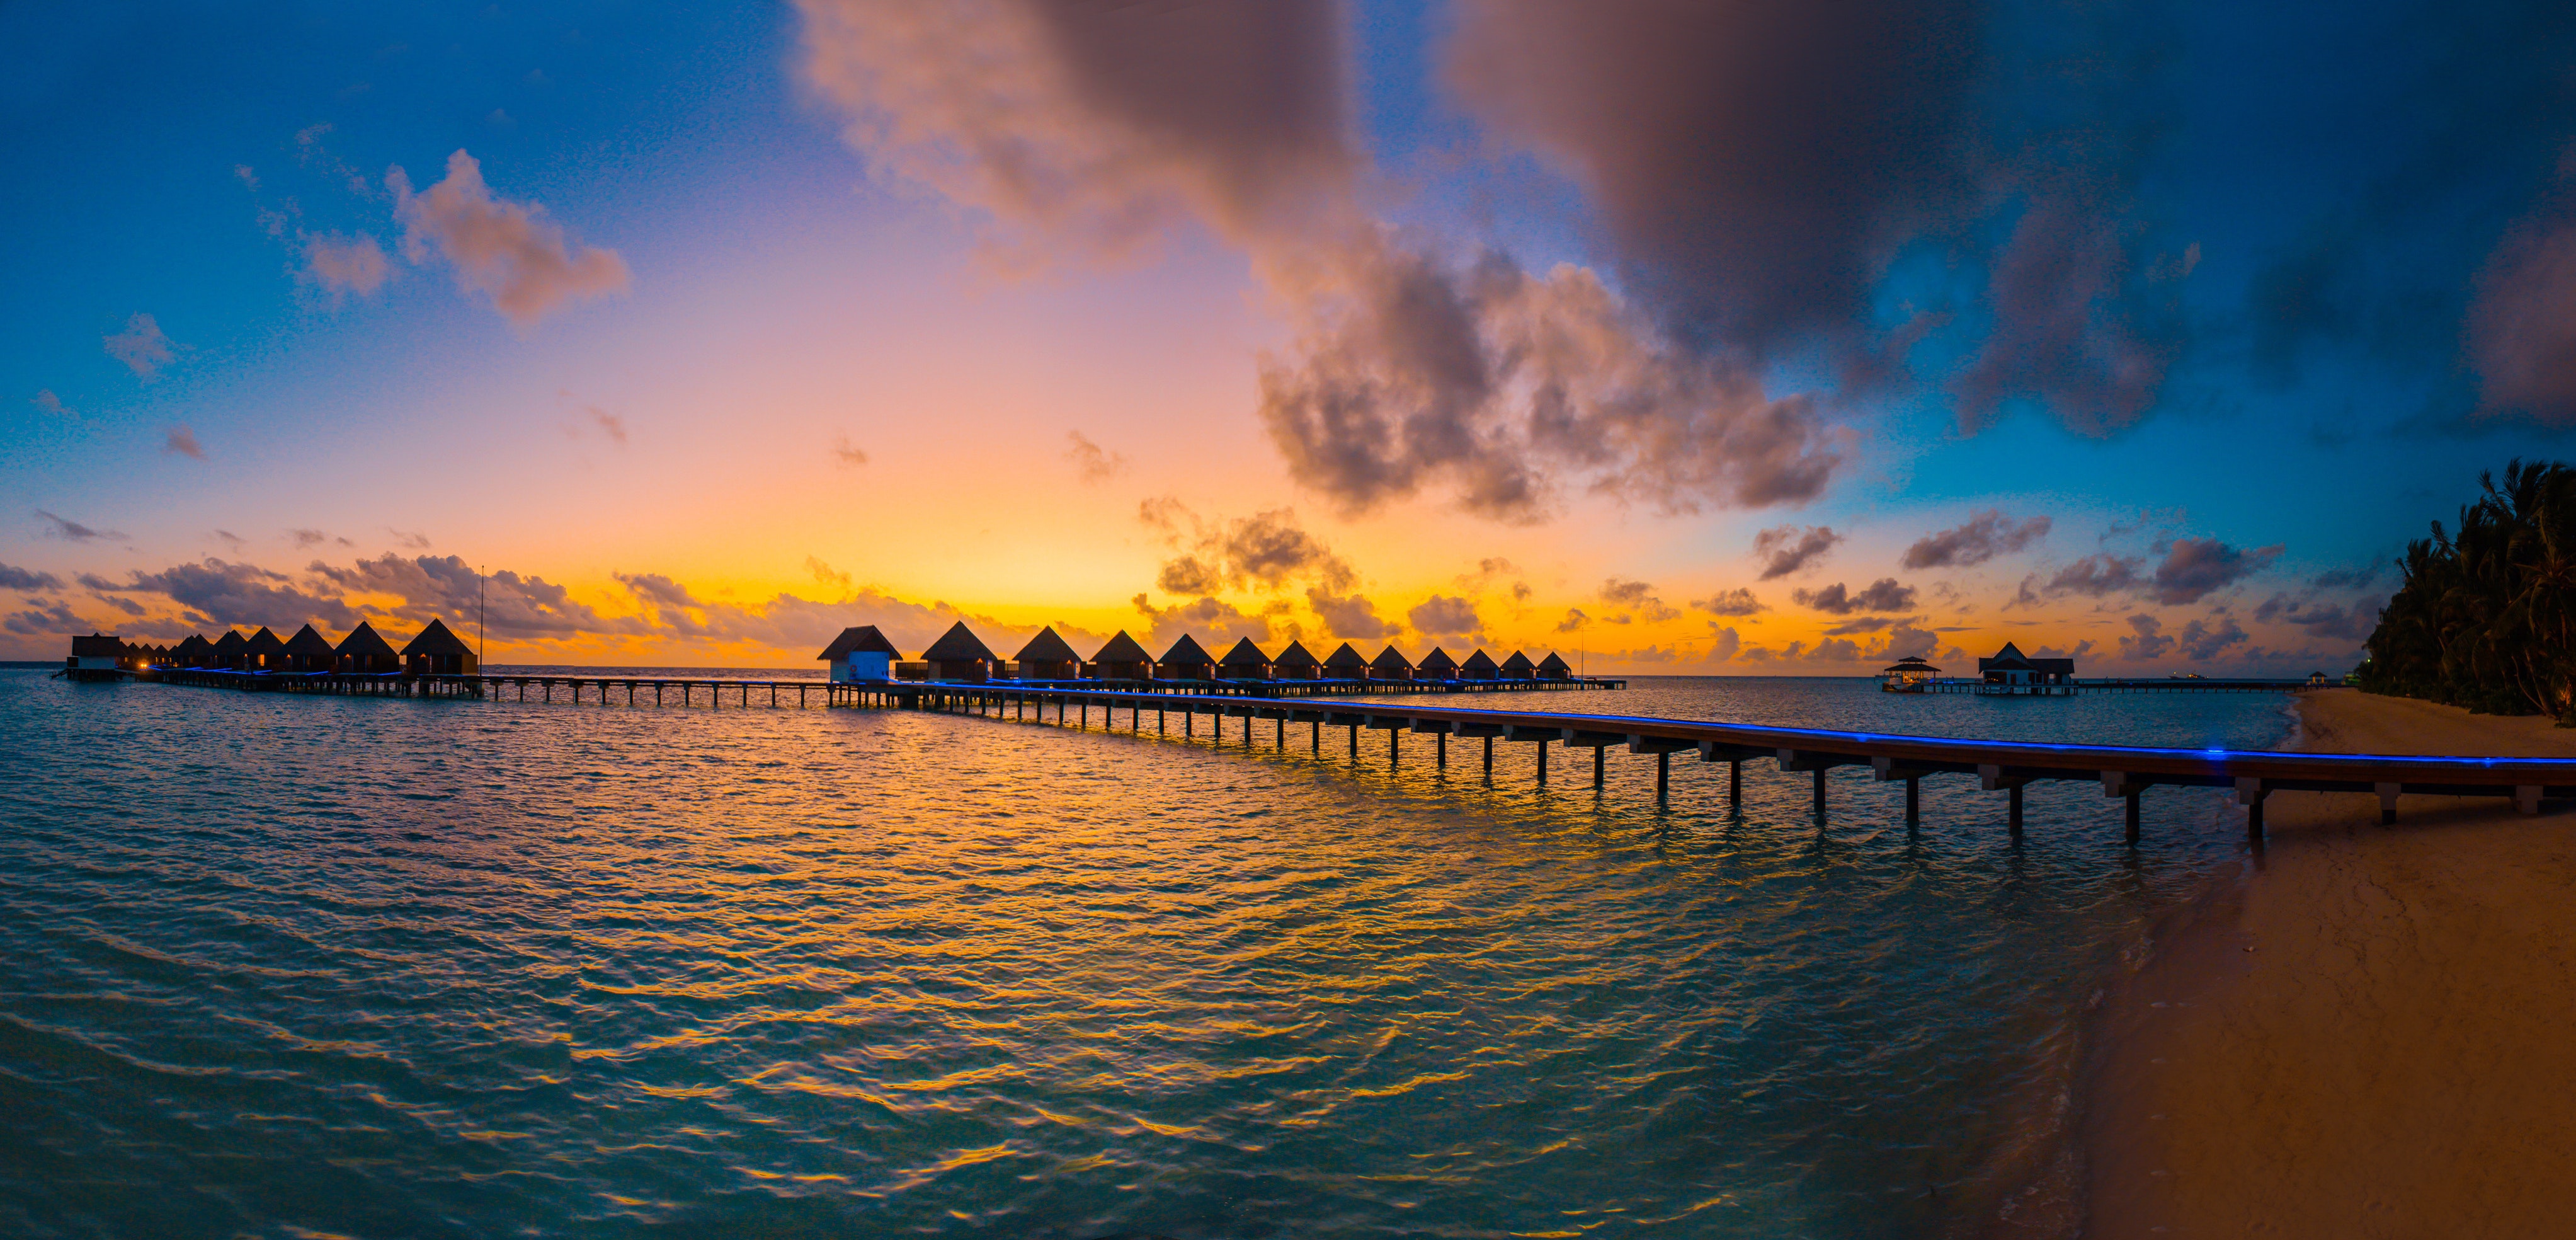
sky, cloud, horizon, water, blue, sea, ocean, sunset, pier, sunrise, reflection, morning, evening, afterglow, tropics, calm, coast, dusk, photography, vacation, beach, tourism, dawn, river, meteorological phenomenon, bay, coastal and oceanic landforms, caribbean, world, island, bridge, mountain, nonbuilding structure, sound